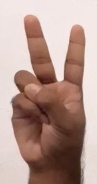
ASL sign: V